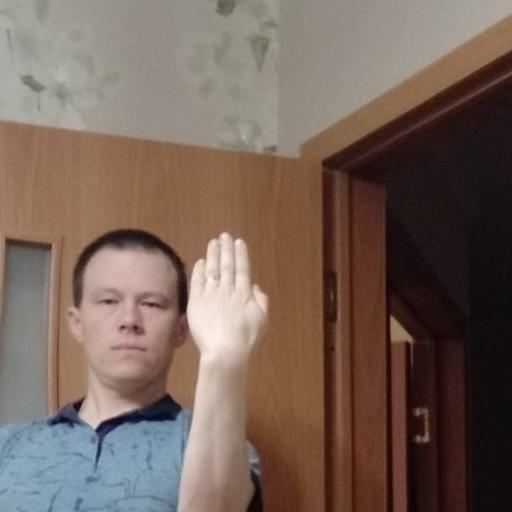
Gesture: stop_inverted